Gjønnes station

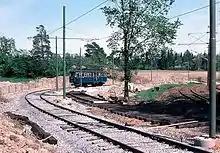
Class C train approaching Gjønnes in 1980

Gjønnes Station was built as part of what was then part of the Lilleaker Line. The tramway had been built to Lilleaker in 1919. However, there were also proposals of extending the Røa Line along the western end of the Kolsås Line. After a major debate the Lillaker alternative was selected by the municipal council in 1921. At first only the extension to Bekkestua was permitted, but on 28 December 1922 Bærum Municipal Council approved a further extension past Gjønnes to Haslum. Construction was carried out by Kristiania Elektriske Sporvei, which later became Bærumsbanen.